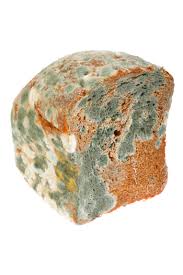
Waste category: biological